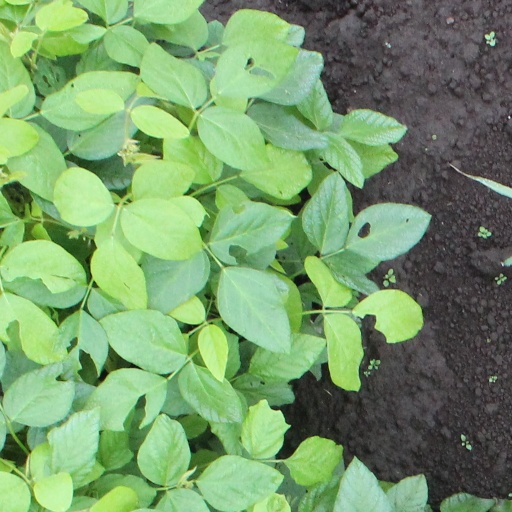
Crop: soybean